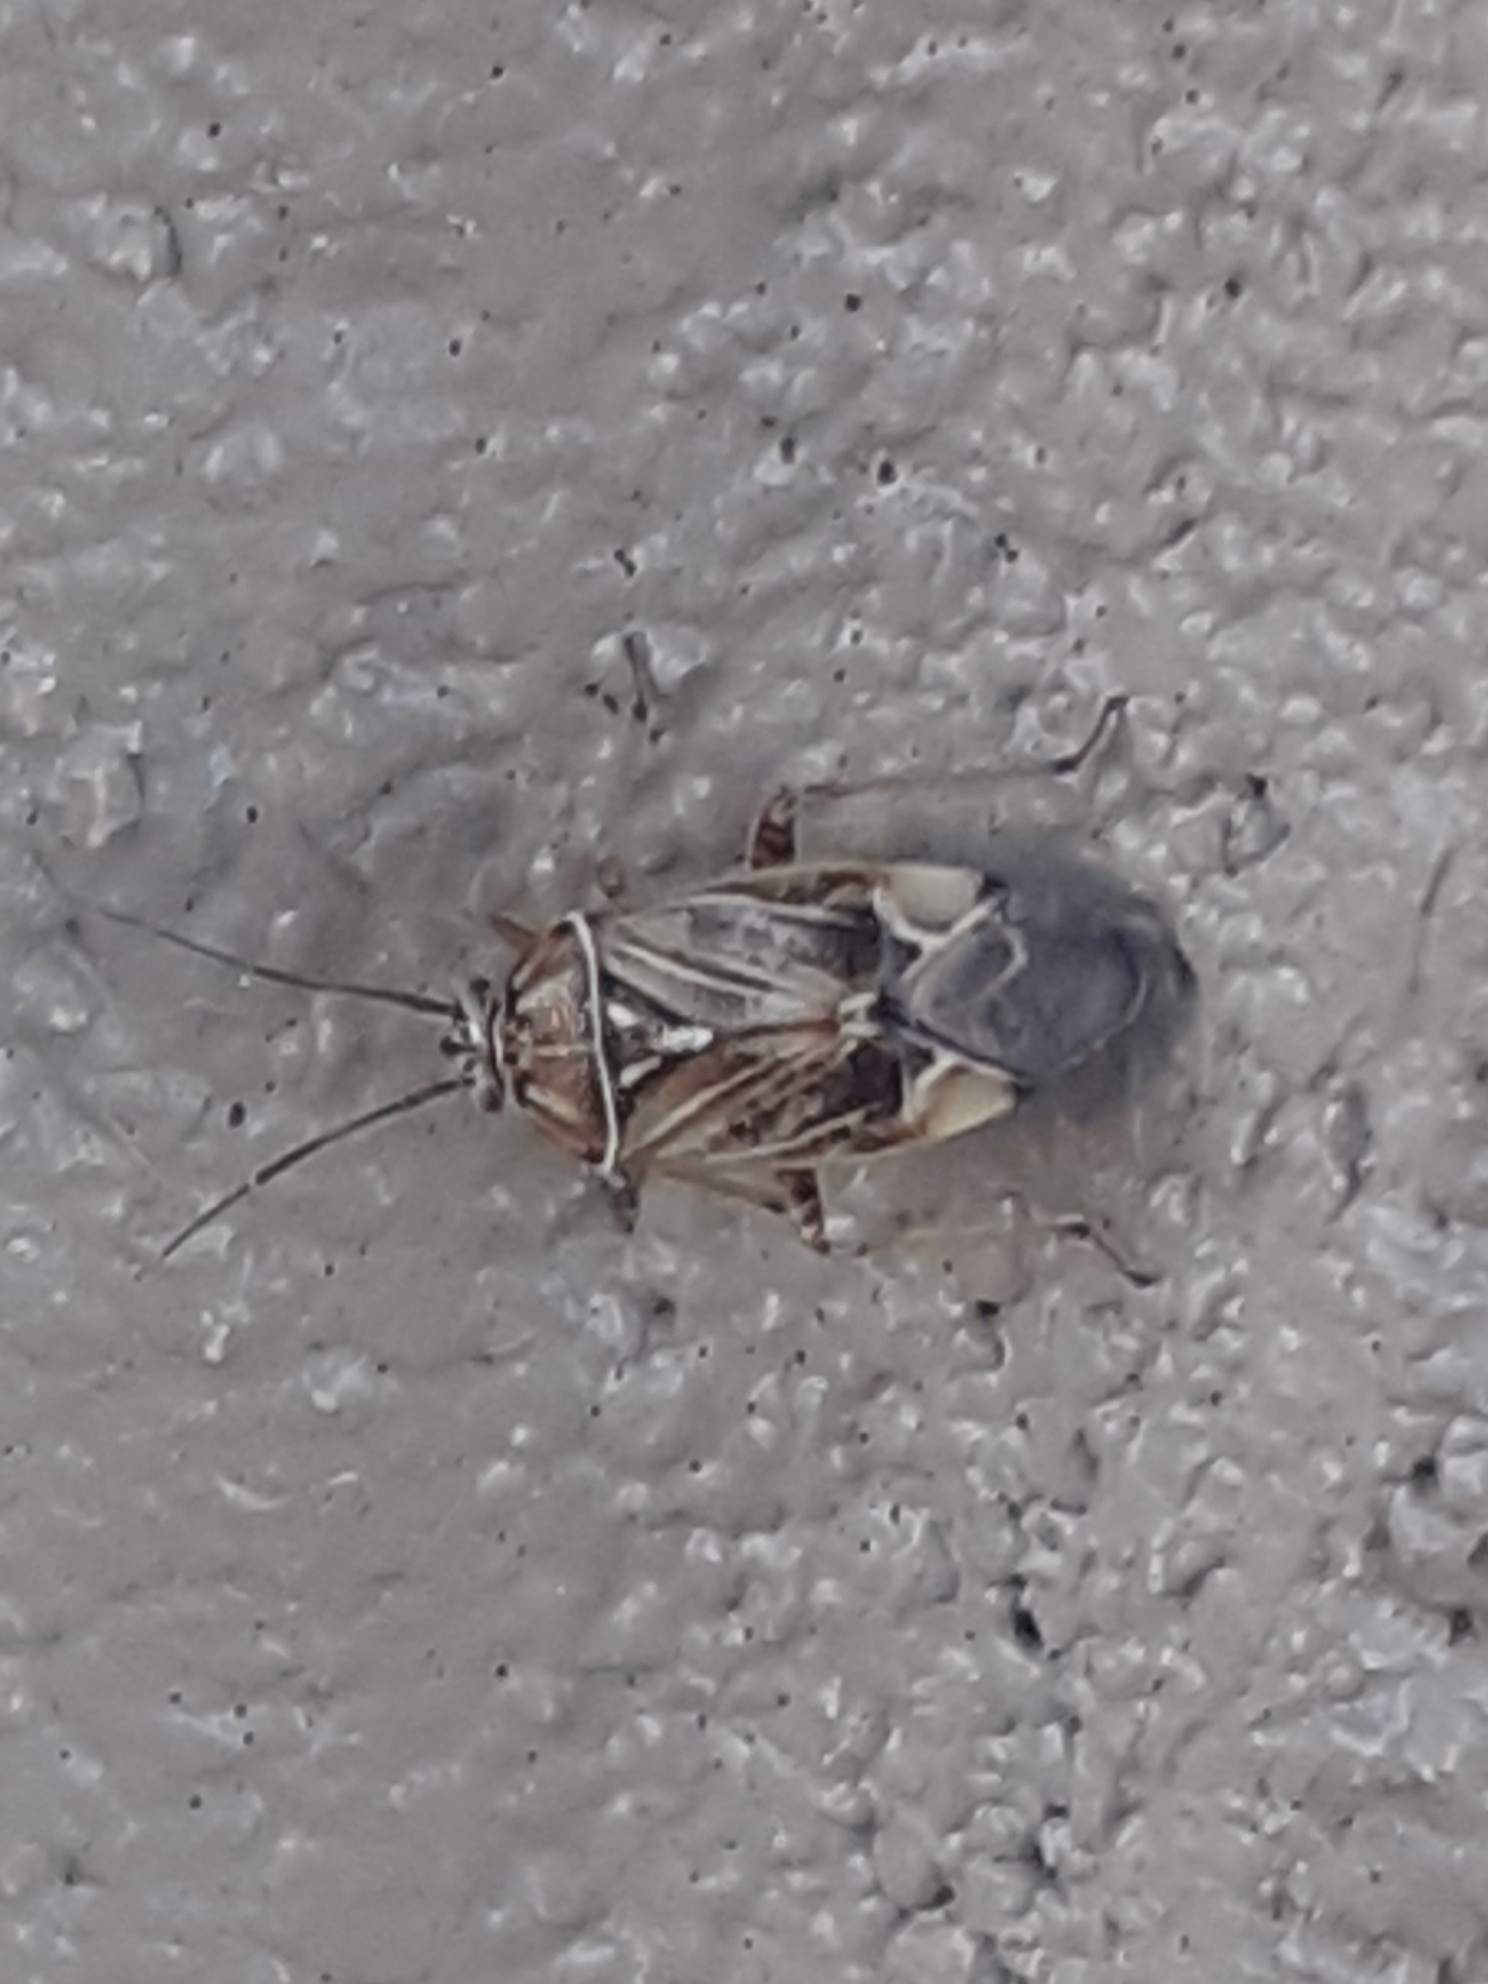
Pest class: lygus_bug